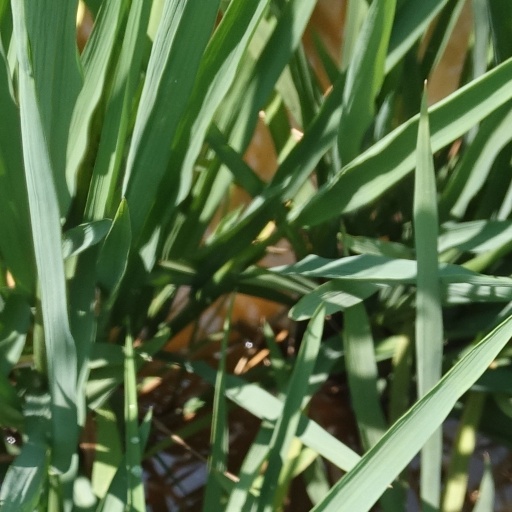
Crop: rice